Kwak Kyung-taek

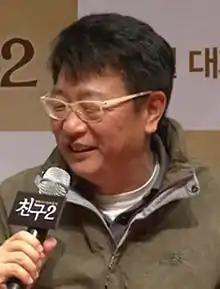
Kwak in October 2013

Kwak Kyung-taek (born 23 May 1966) is a South Korean film director best known for his 2001 record-breaking film "Friend".